Vyachakurahalli

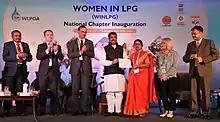
Hon'ble Minister Shri Dharmendra Pradhan appreciated the efforts put in by IOCian Ms. Moti Sai Vasudevan and LPG Distributor Ms. Geetha for "Mission Smokeless Village" initiative in Karnataka

Vyachakurahalli is a village in the southern state of Karnataka, India. It is located in the Gauribidanur taluk of Chikkaballapura district in Karnataka. It is situated 9 km away from sub-district headquarter Gauribidanur and 45 km away from district headquarter Chikkaballapura.